Romani Holocaust

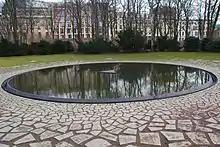
Memorial to the Sinti and Roma Victims of the Nazis in Berlin, Germany

The Third Reich's government began persecuting the Romani as early as 1936 when they started to transfer the people to municipal internment camps on the outskirts of cities, a prelude to their deportation to concentration camps. A December 1937 decree on "crime prevention" provided the pretext for major roundups of Roma. Nine representatives of the Romani community in Germany were asked to compile lists of "pure-blooded" Romanis to be saved from deportation. However, the Germans often ignored these lists, and some individuals identified on them were still sent to concentration camps. Notable internment and concentration camps include Dachau, Dieselstrasse, Marzahn (which evolved from a municipal internment camp) and Vennhausen.